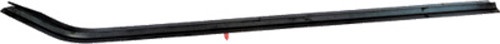
SKI REPLACEMENT
Brand: AMERICAN MFG.
Category: Sporting Goods > Outdoor Recreation > Winter Sports & Activities > Skiing & Snowboarding > Ski & Snowboard Tuning Tools > Ski & Snowboard Edge Tuners